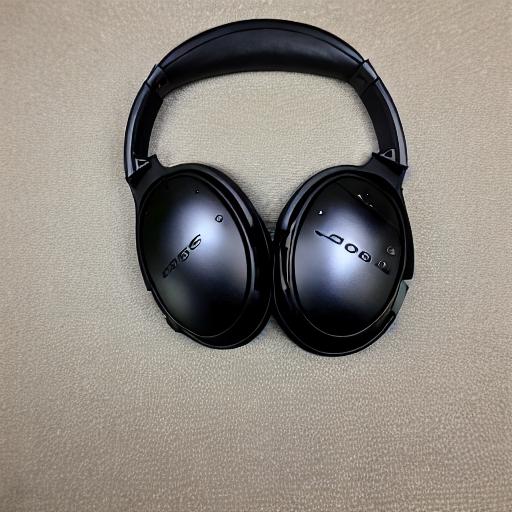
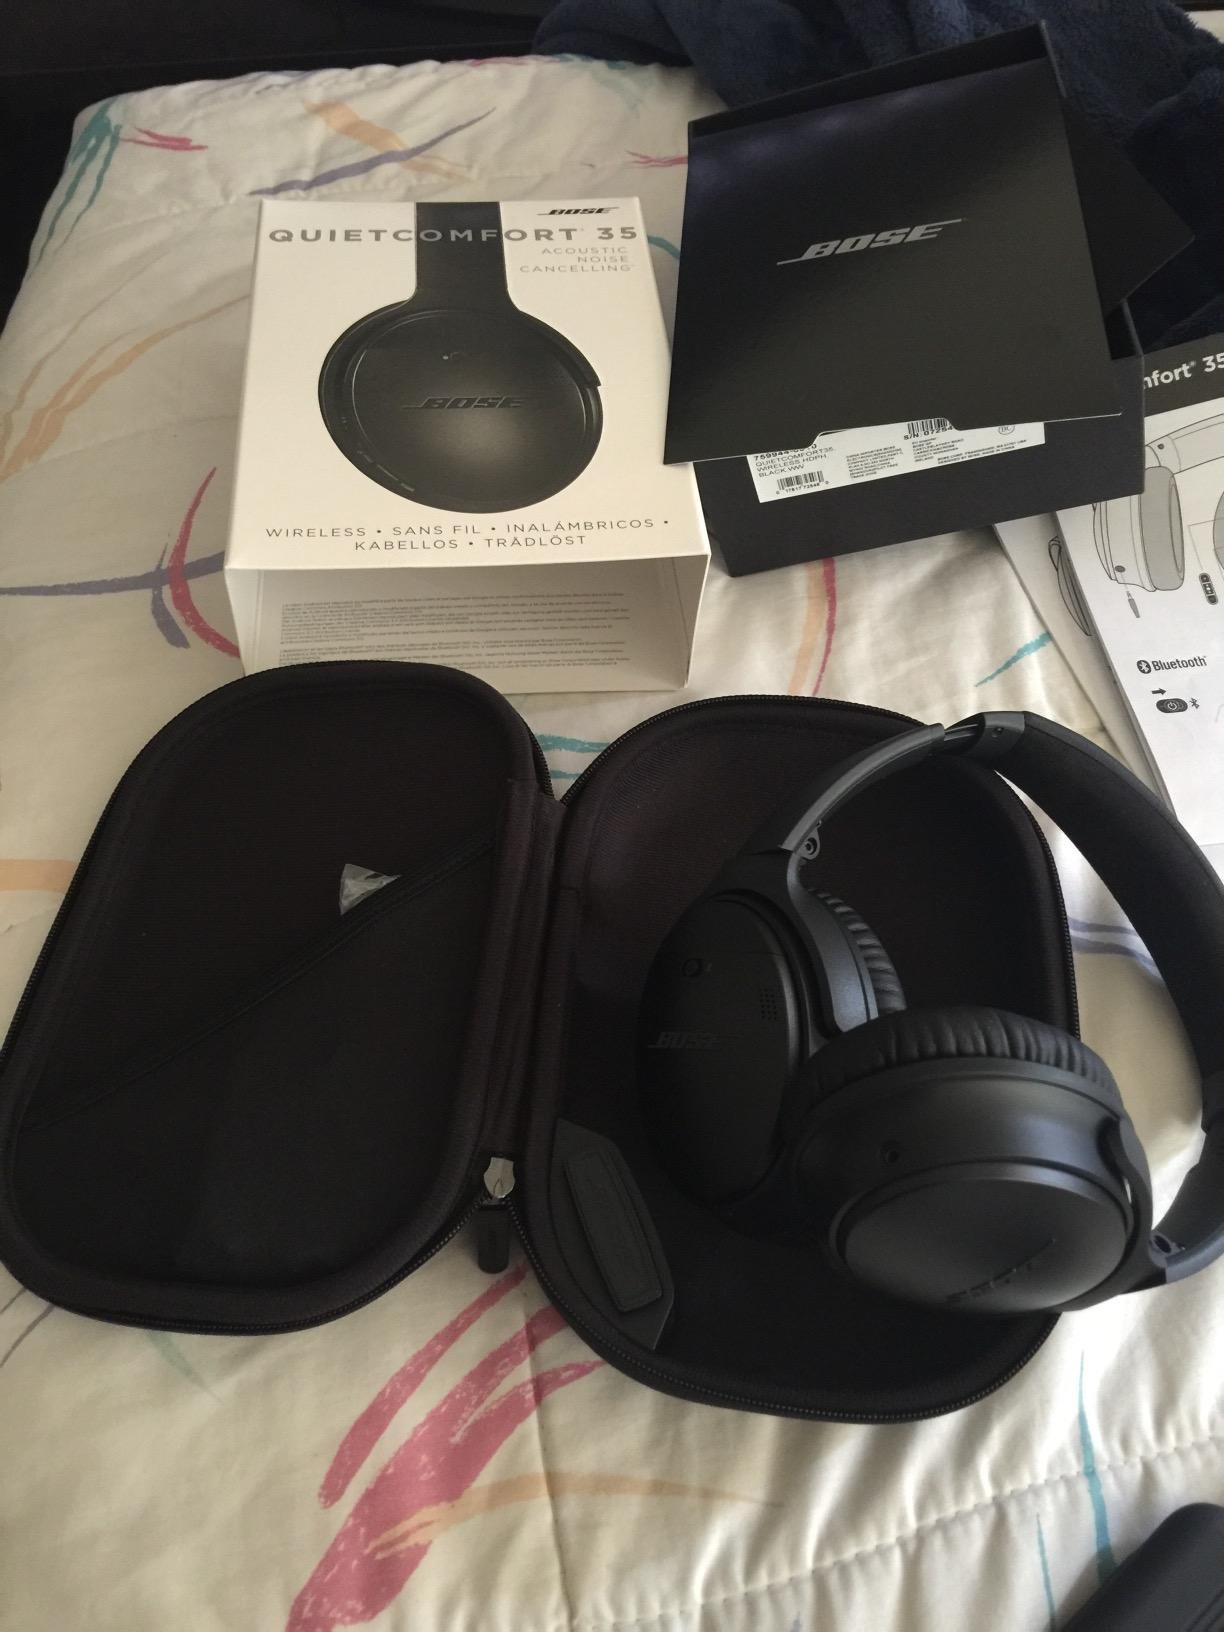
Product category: headphones
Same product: no